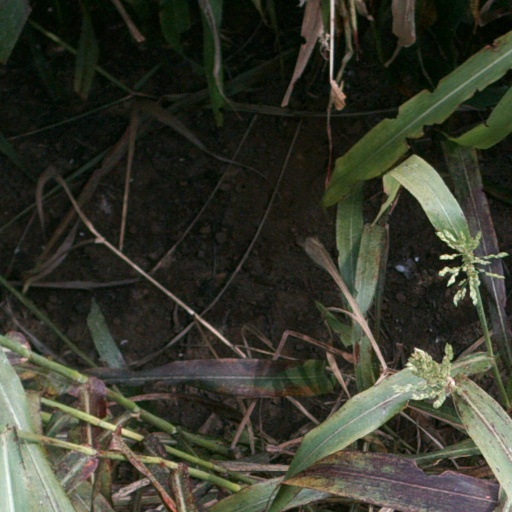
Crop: sorghum